Impact and legacy of Illmatic

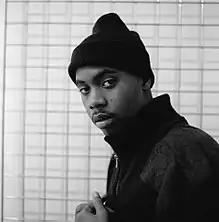
Nas in 1998, several years after the release of "Illmatic".

"Illmatic", the 1994 debut album by Nas, made a significant impact on the hip hop genre. The album has been credited as one of the pivotal works that returned East Coast hip hop, particularly Queensbridge's hip hop scene, to prominence in a time when public attention was focused on West Coast releases. Nas' lyricism and storytelling on "Illmatic" has been regarded as setting a new standard for lyrical sophistication in major hip hop releases. The production of "Illmatic" has also been viewed as influential in cementing the characteristic sound of New York hip hop.